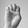
ASL letter: E